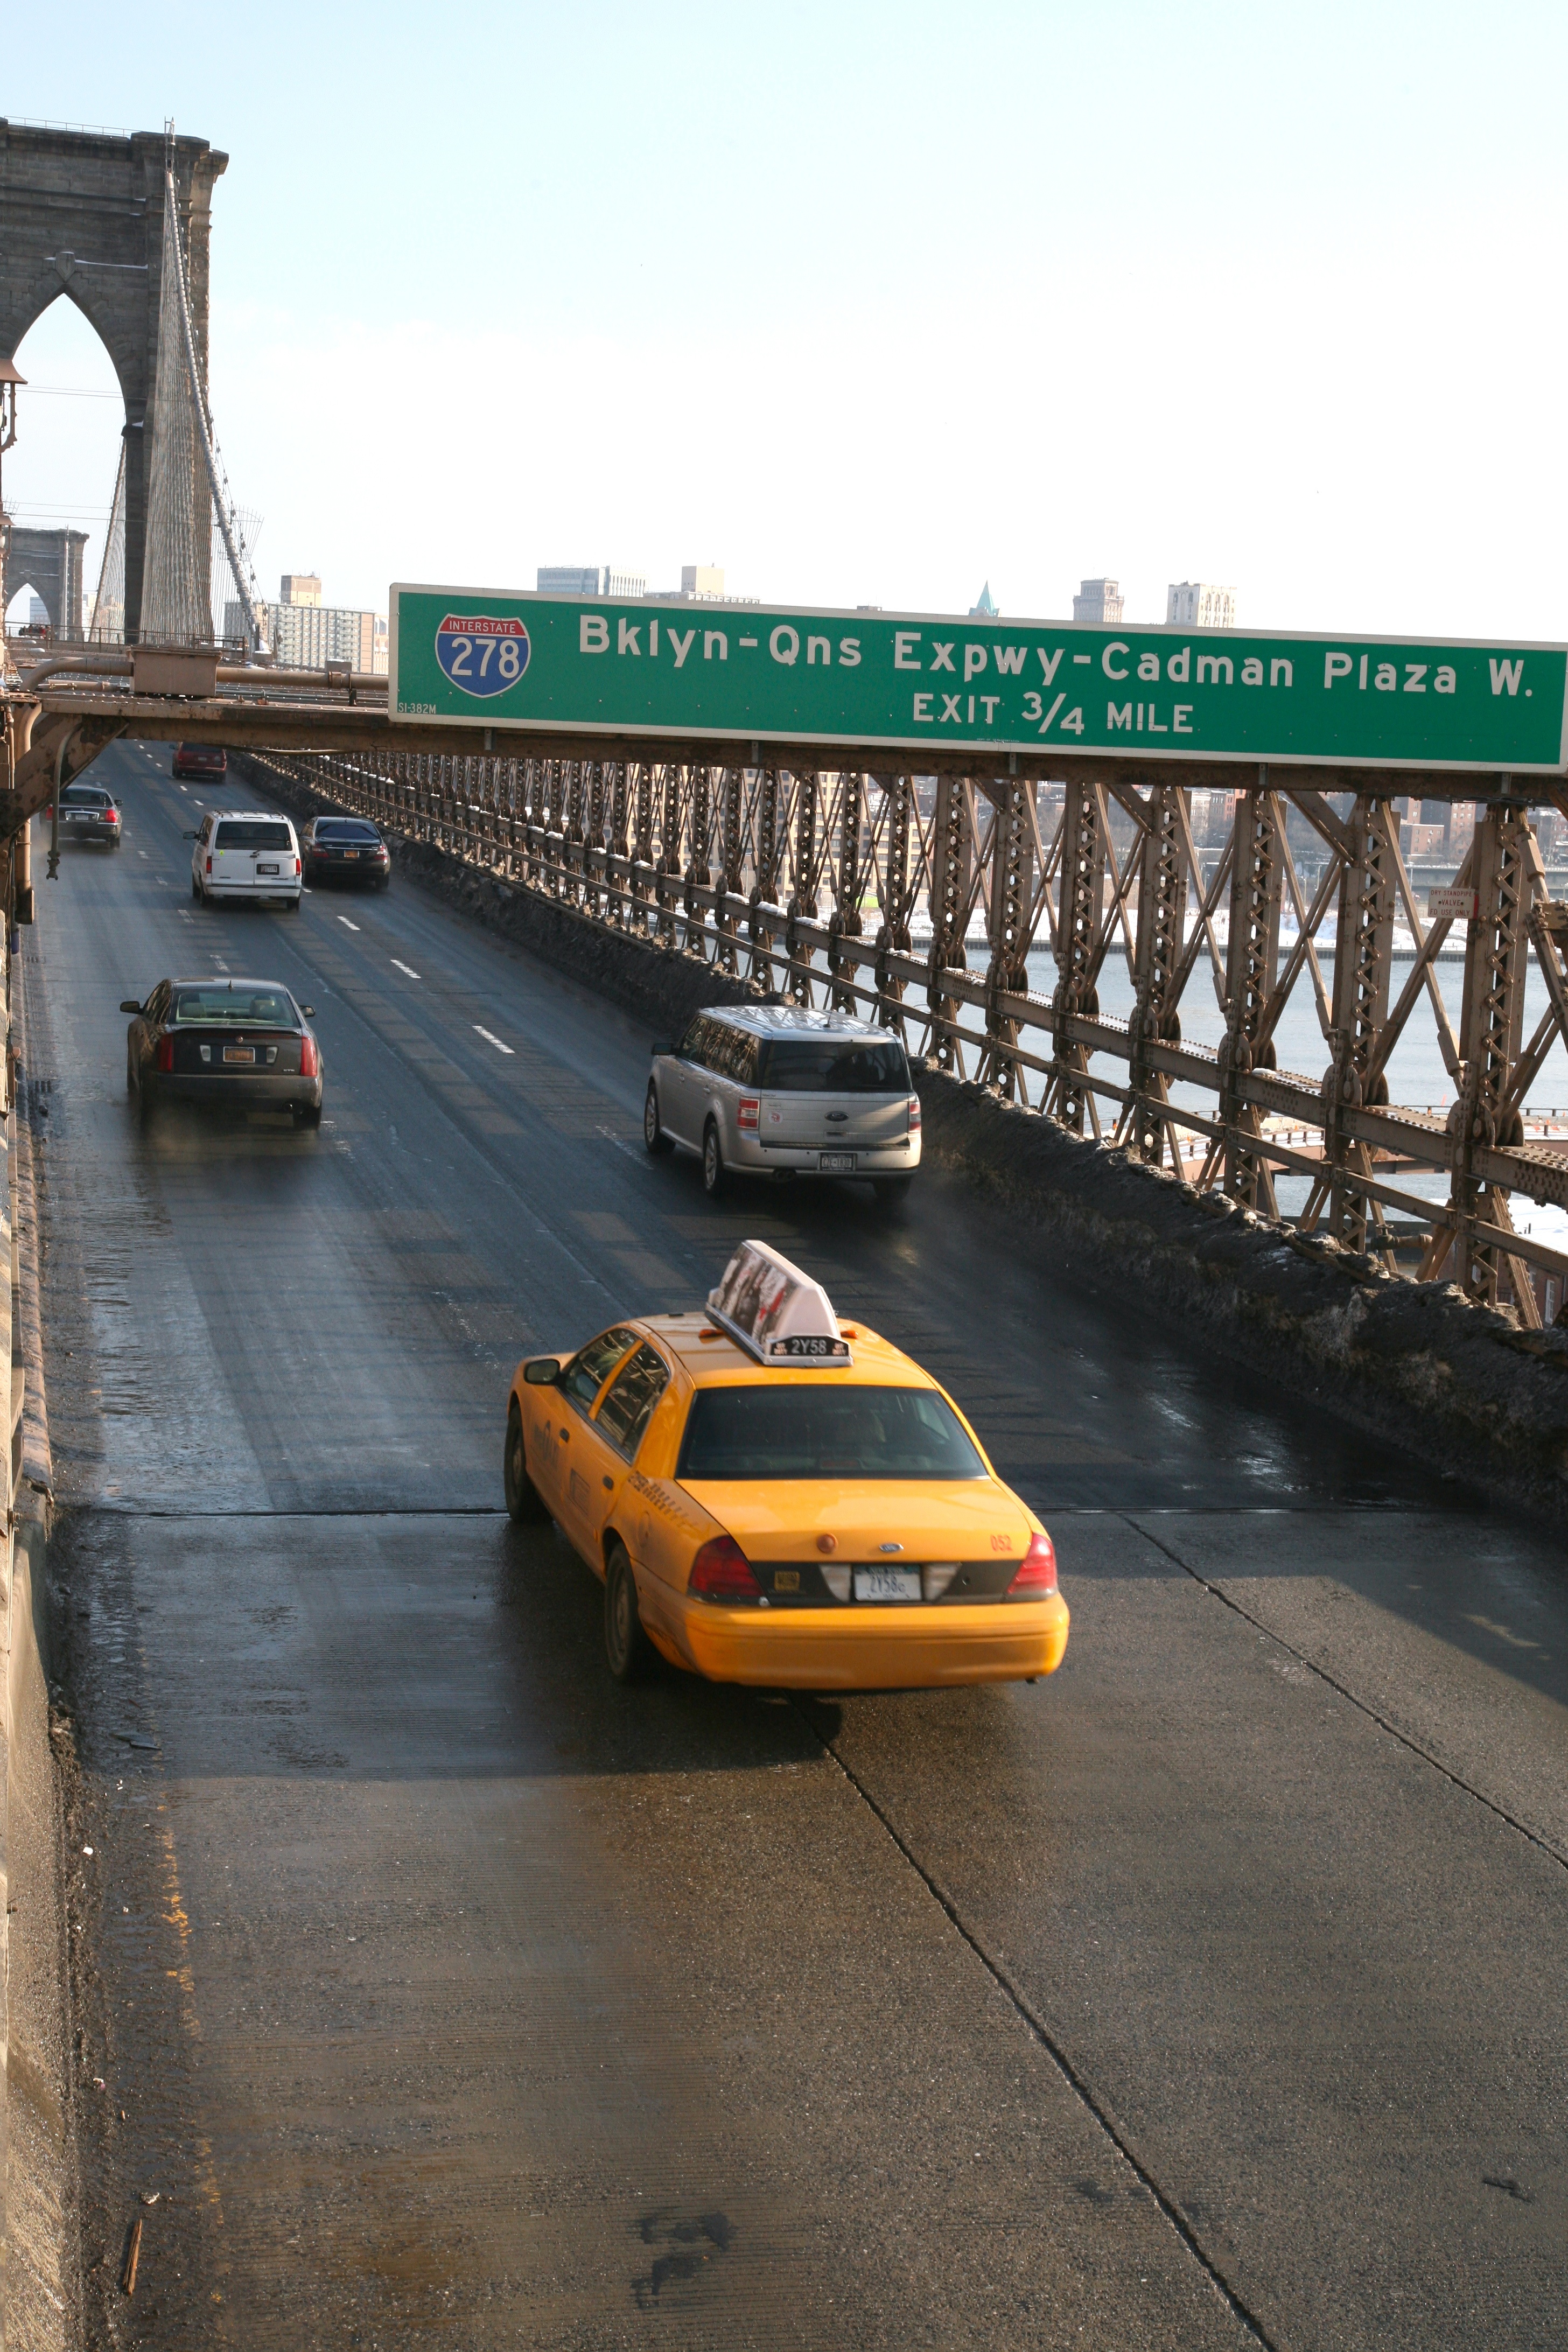
road, bridge, highway, driving, asphalt, transport, vehicle, nyc, newyork, brooklynbridge, newyorkcity, ny, race track, promenade